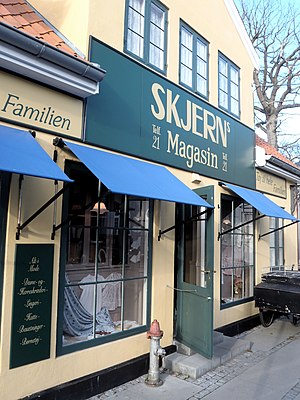
RokokoPosten
"""Nu går DR til modangreb: Vi ødelægger råbåndene til Matador"":[7] RokokoPostens artikel fra 5. september 2017 i anledning af truende besparelse i DR."
""Skjerns Magasin"" på Bakken"
RokokoPosten er en dansk humoristisk webavis med satiriske nyhedsindslag.